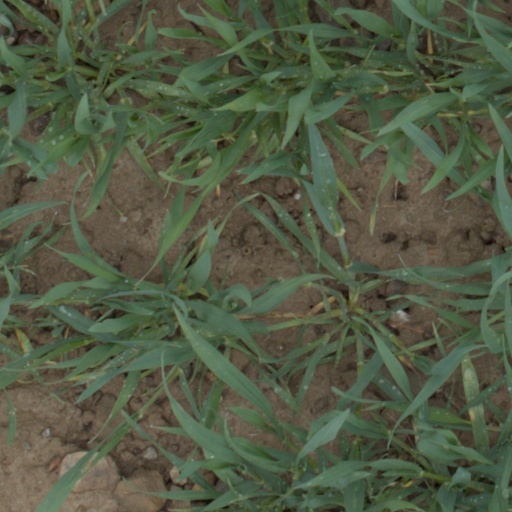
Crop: wheat